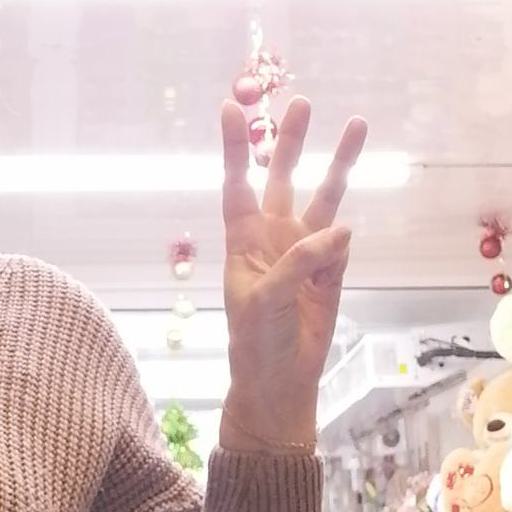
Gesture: three